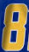
Number: 8